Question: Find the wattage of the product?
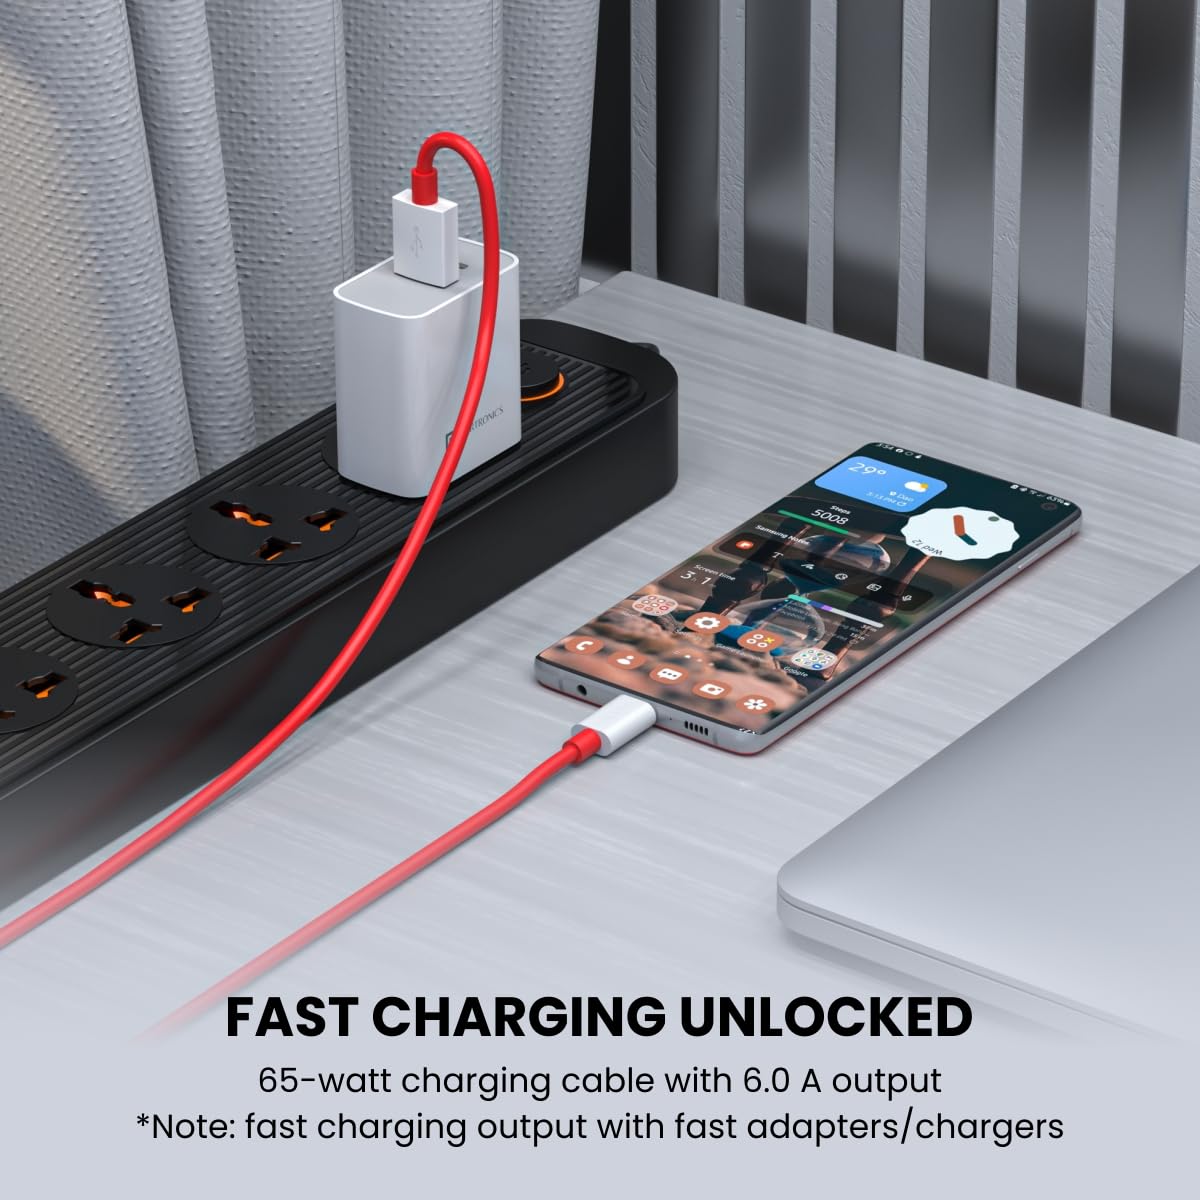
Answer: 65.0 watt